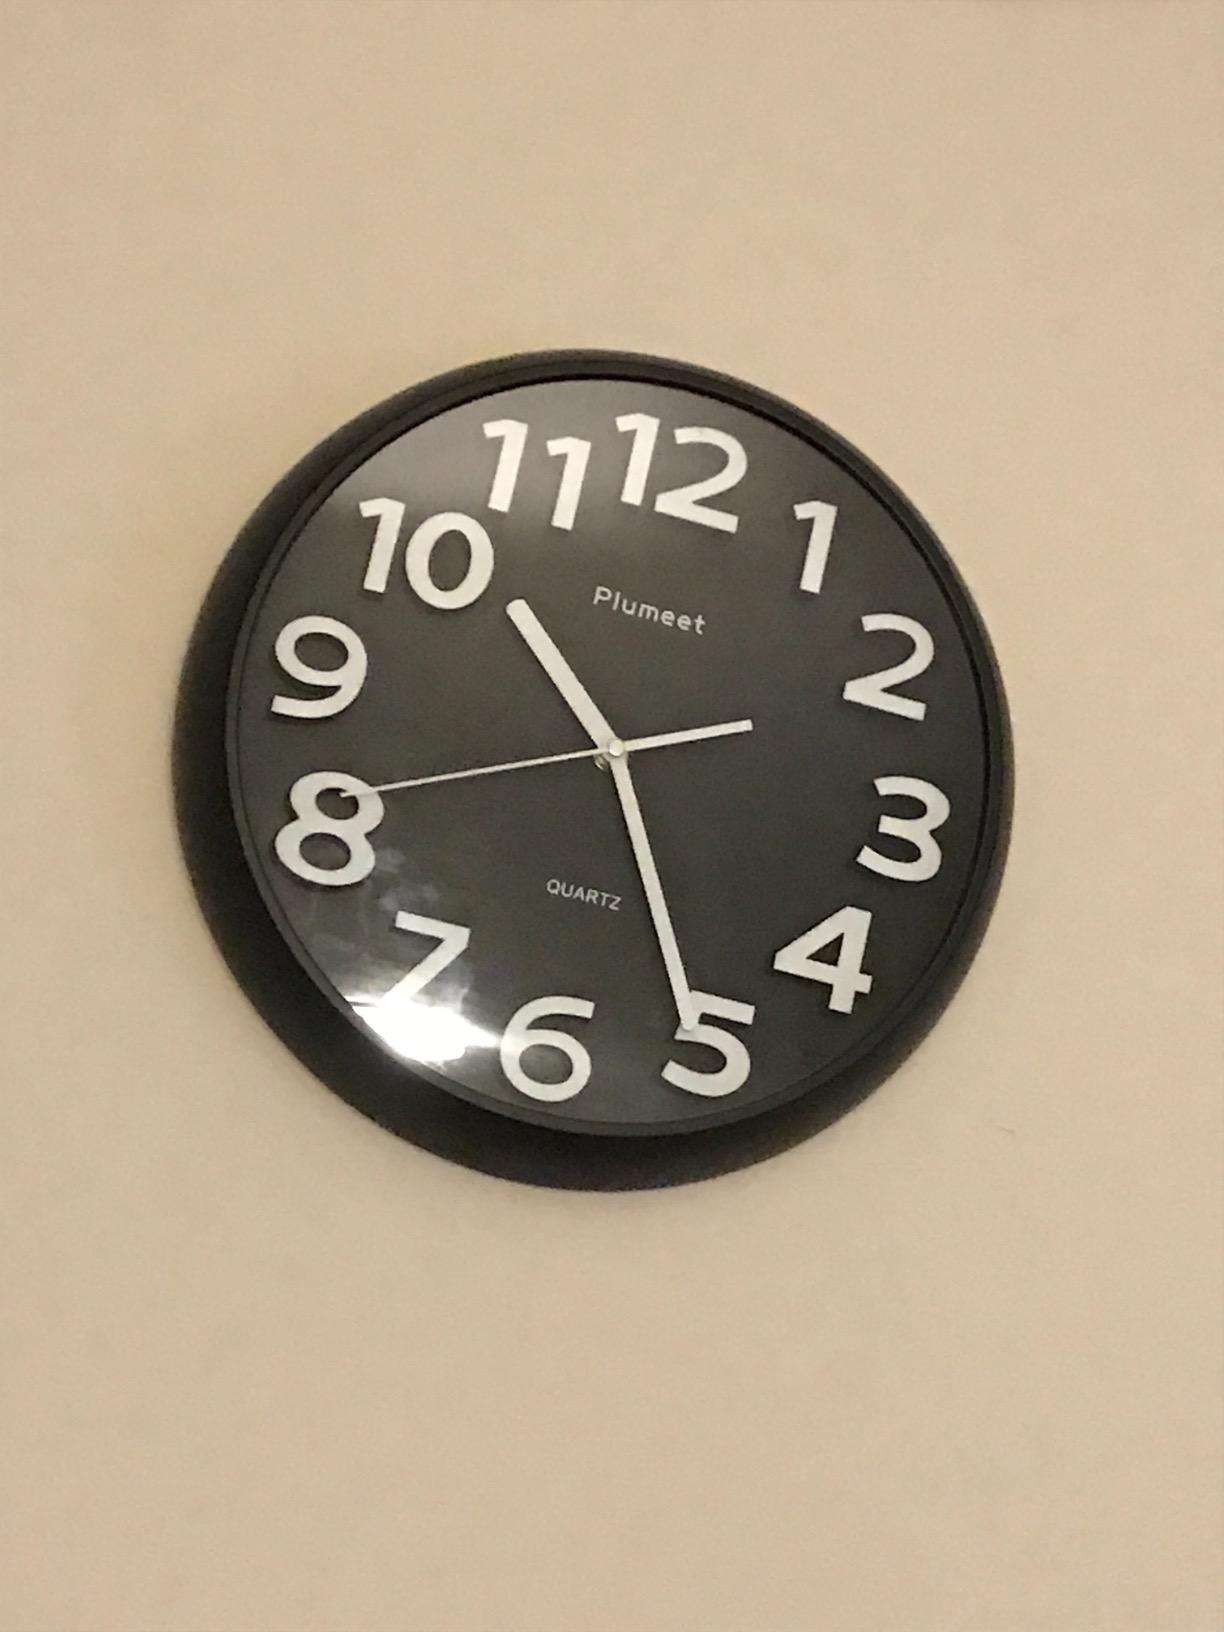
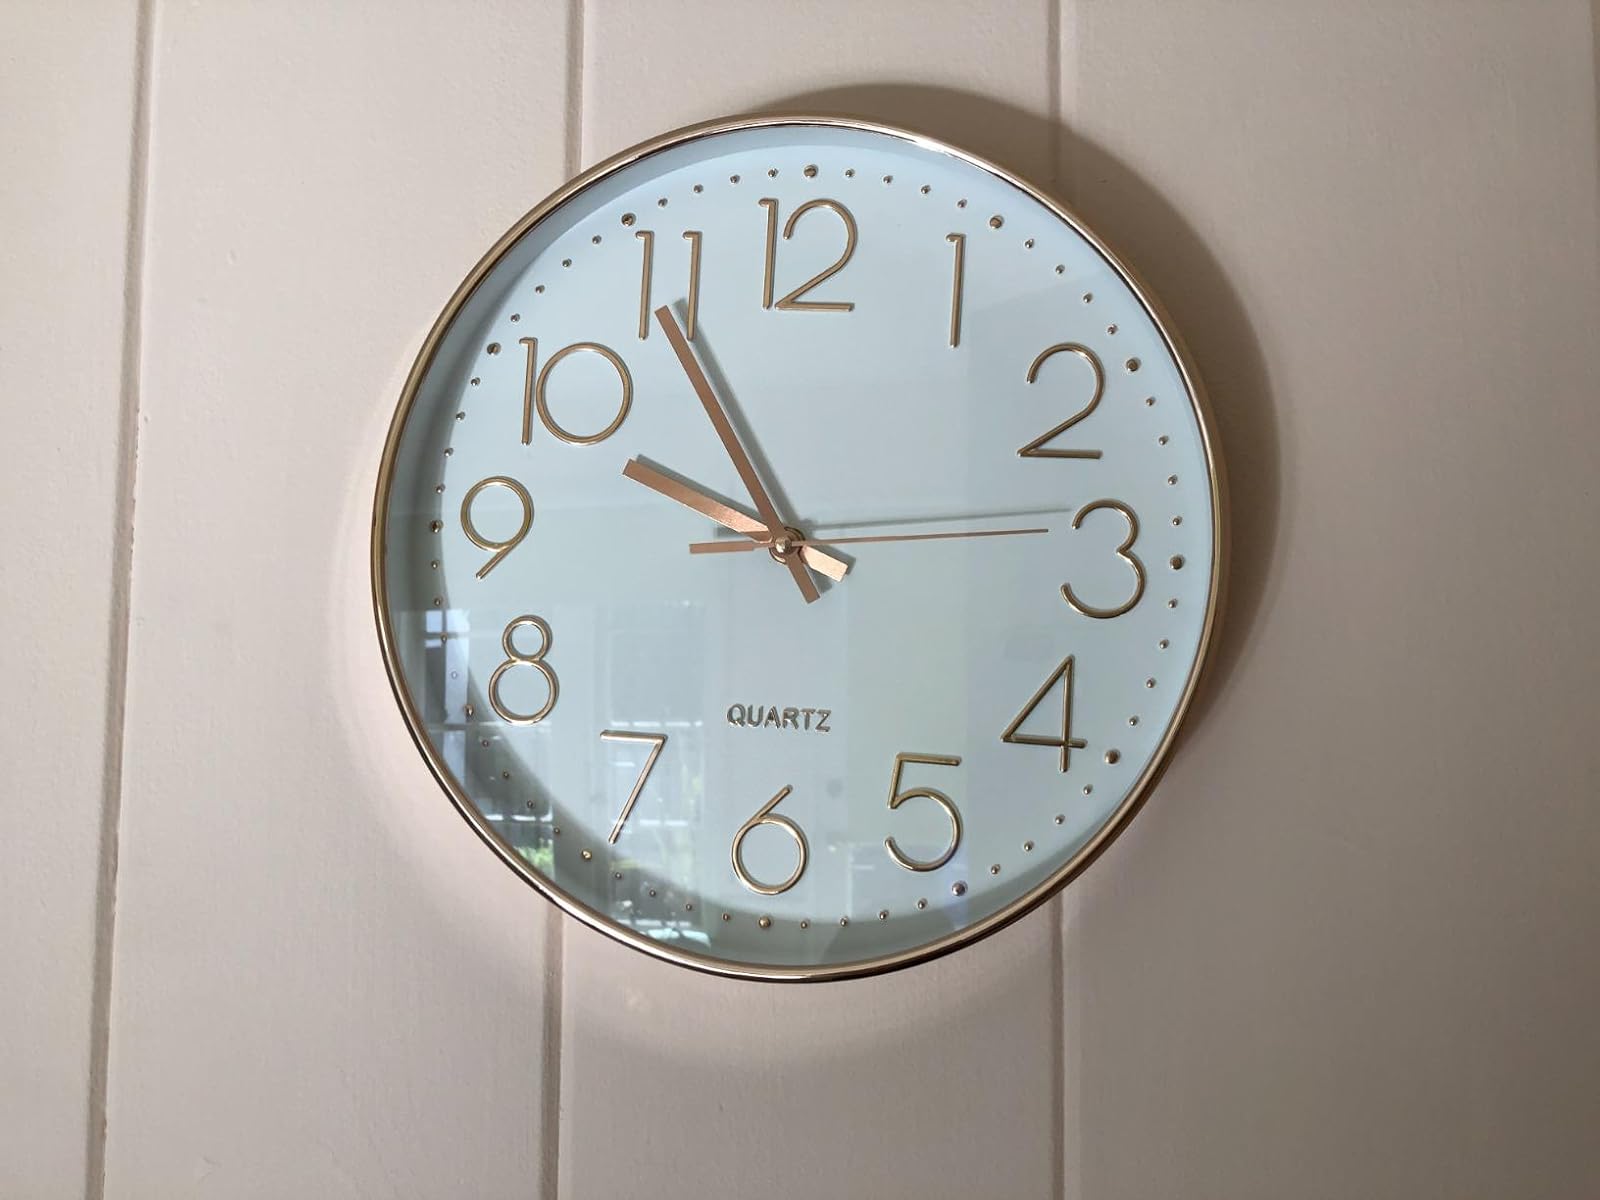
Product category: clock
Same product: no